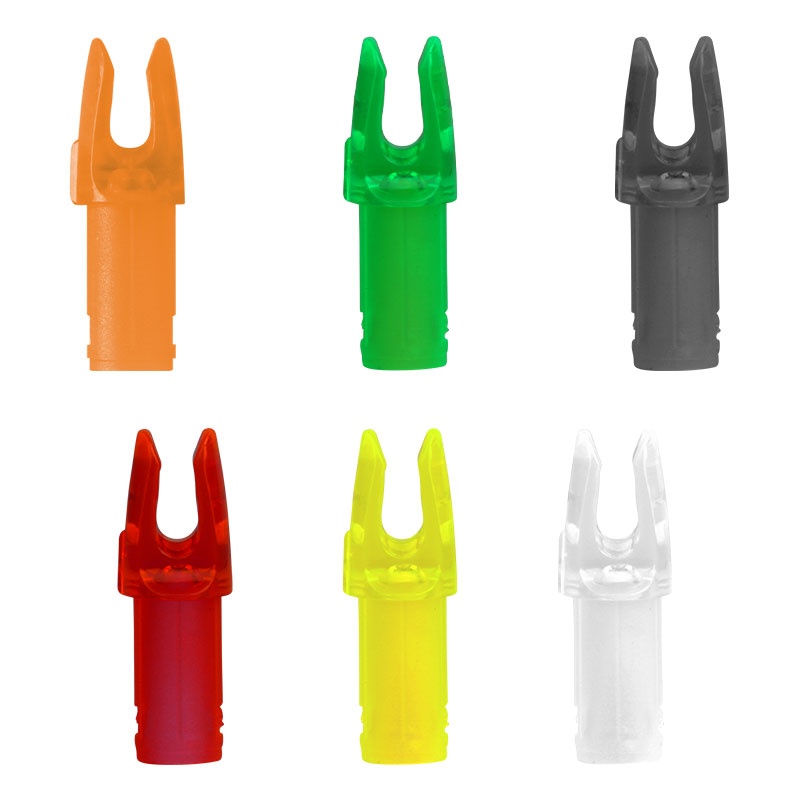
EASTON NOCK 6.5MM Microlite Orange (100)
Brand: Easton
Category: Sporting Goods > Outdoor Recreation > Hunting & Shooting > Archery > Arrow Parts & Accessories > Arrow Nocks > Push-In Arrow Nocks